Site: brandenburg
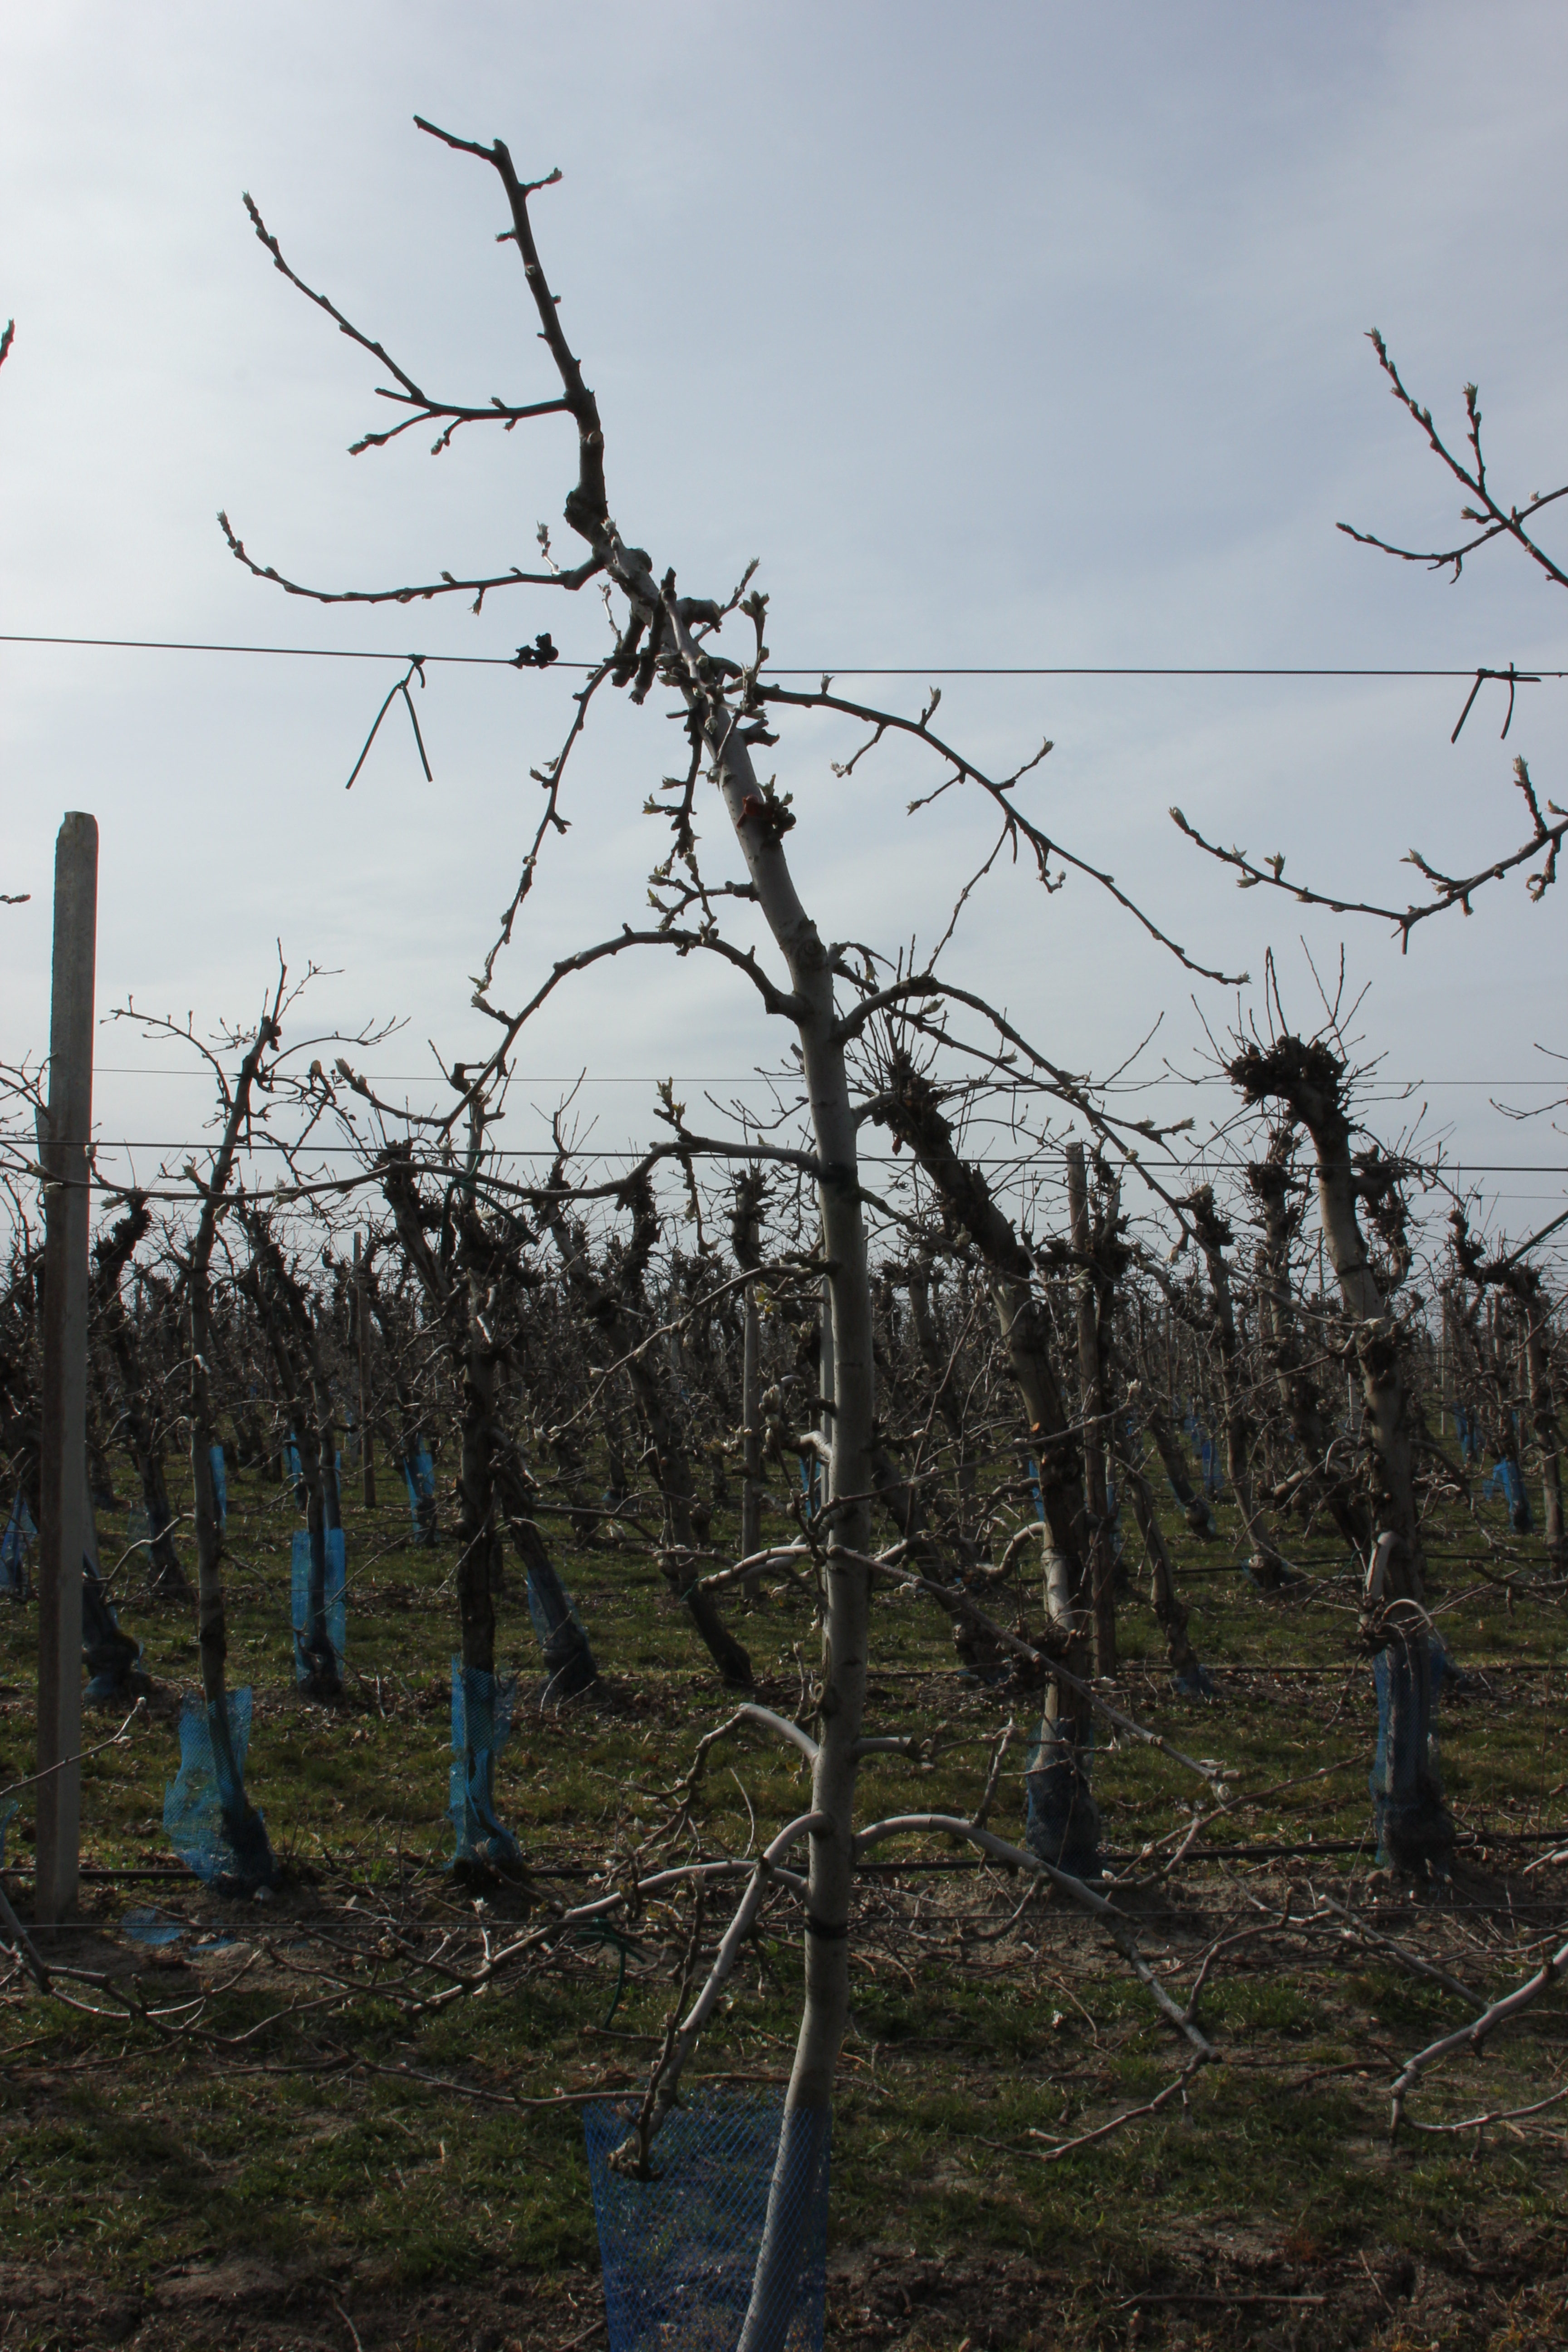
Growth stage (BBCH 54): Inflorescence emergence